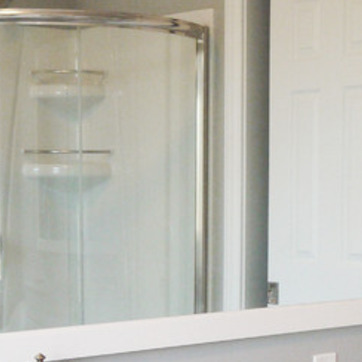
Material: mirror